Victorien Angban

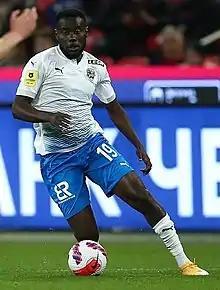
Angban with Sochi in 2022

Bekanty Victorien Angban (born 29 September 1996) is an Ivorian footballer who plays as a defensive midfielder for Russian club Sochi.